Olympic Gymnastics Arena

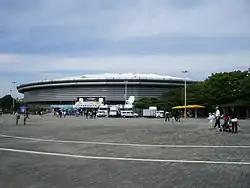
The arena in 2008 with the old facade

Since the Olympics it has hosted a variety of events, notably as a concert venue for both South Korean and international artists.